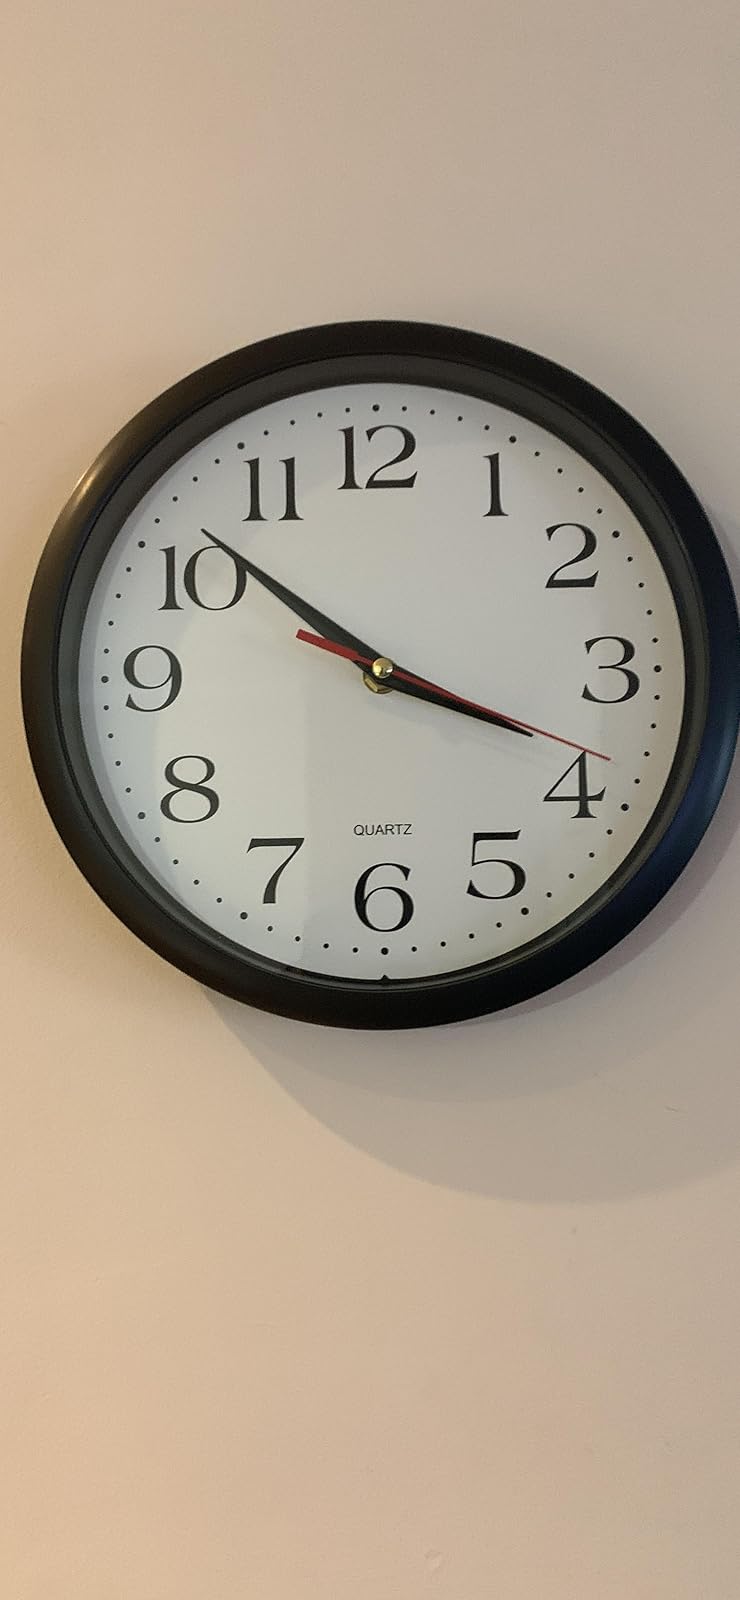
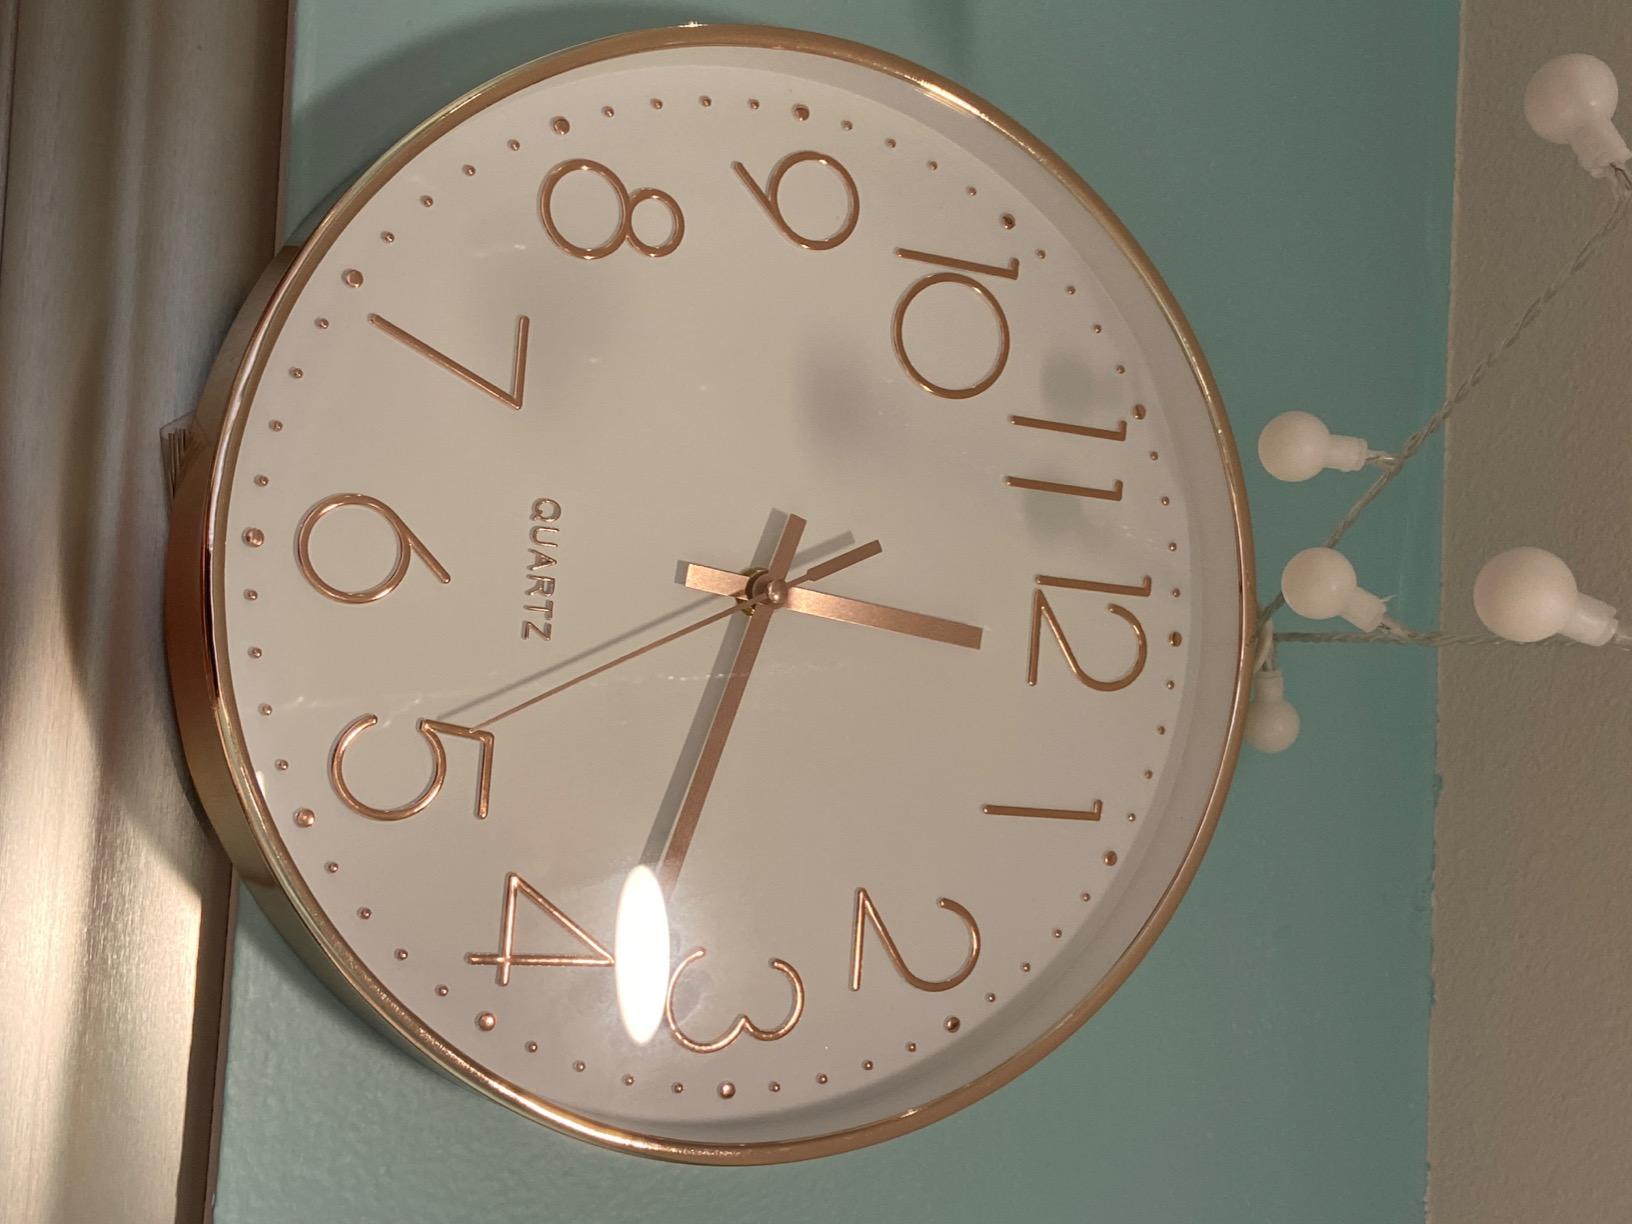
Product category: clock
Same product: no